Raveena Tandon

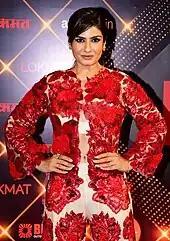
Tandon in 2022

Tandon was the chairperson of the Children's Film Society of India from 2003, but from 2004 the actress began to get complaints that she did not attend the organisation's meetings and that she was not involved with the activities set up by the society. In September 2005, Tandon resigned from her post citing personal reasons.